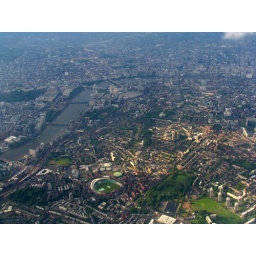
Flying over London, the green green grass of home